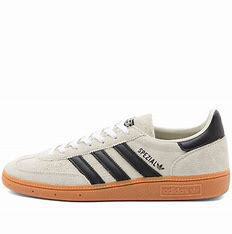
Brand: Adidas
Model: Handball Spezial